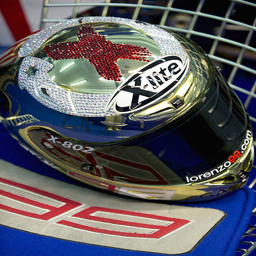
a detail view of new helmet covered with crystals for the upcoming race .